Antonello da Messina

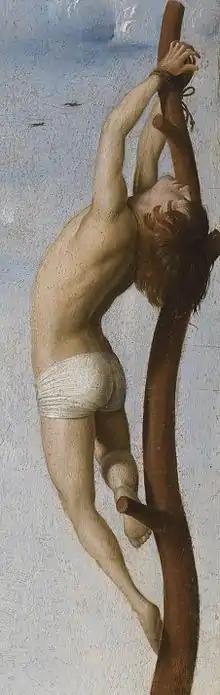
"Crucifixion", Antwerp, detail

Although Antonello is mentioned in many documents between 1460 and 1465, establishing his presence in Messina in those years, a gap in the sources between 1465 and 1471 suggests that he may have spent these years on the mainland. In 1474, he painted the "Annunciation", now in Syracuse, and the "St. Jerome in His Study" also dates from around this time.